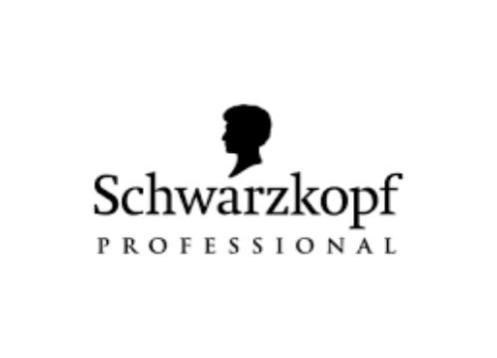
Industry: Necessities